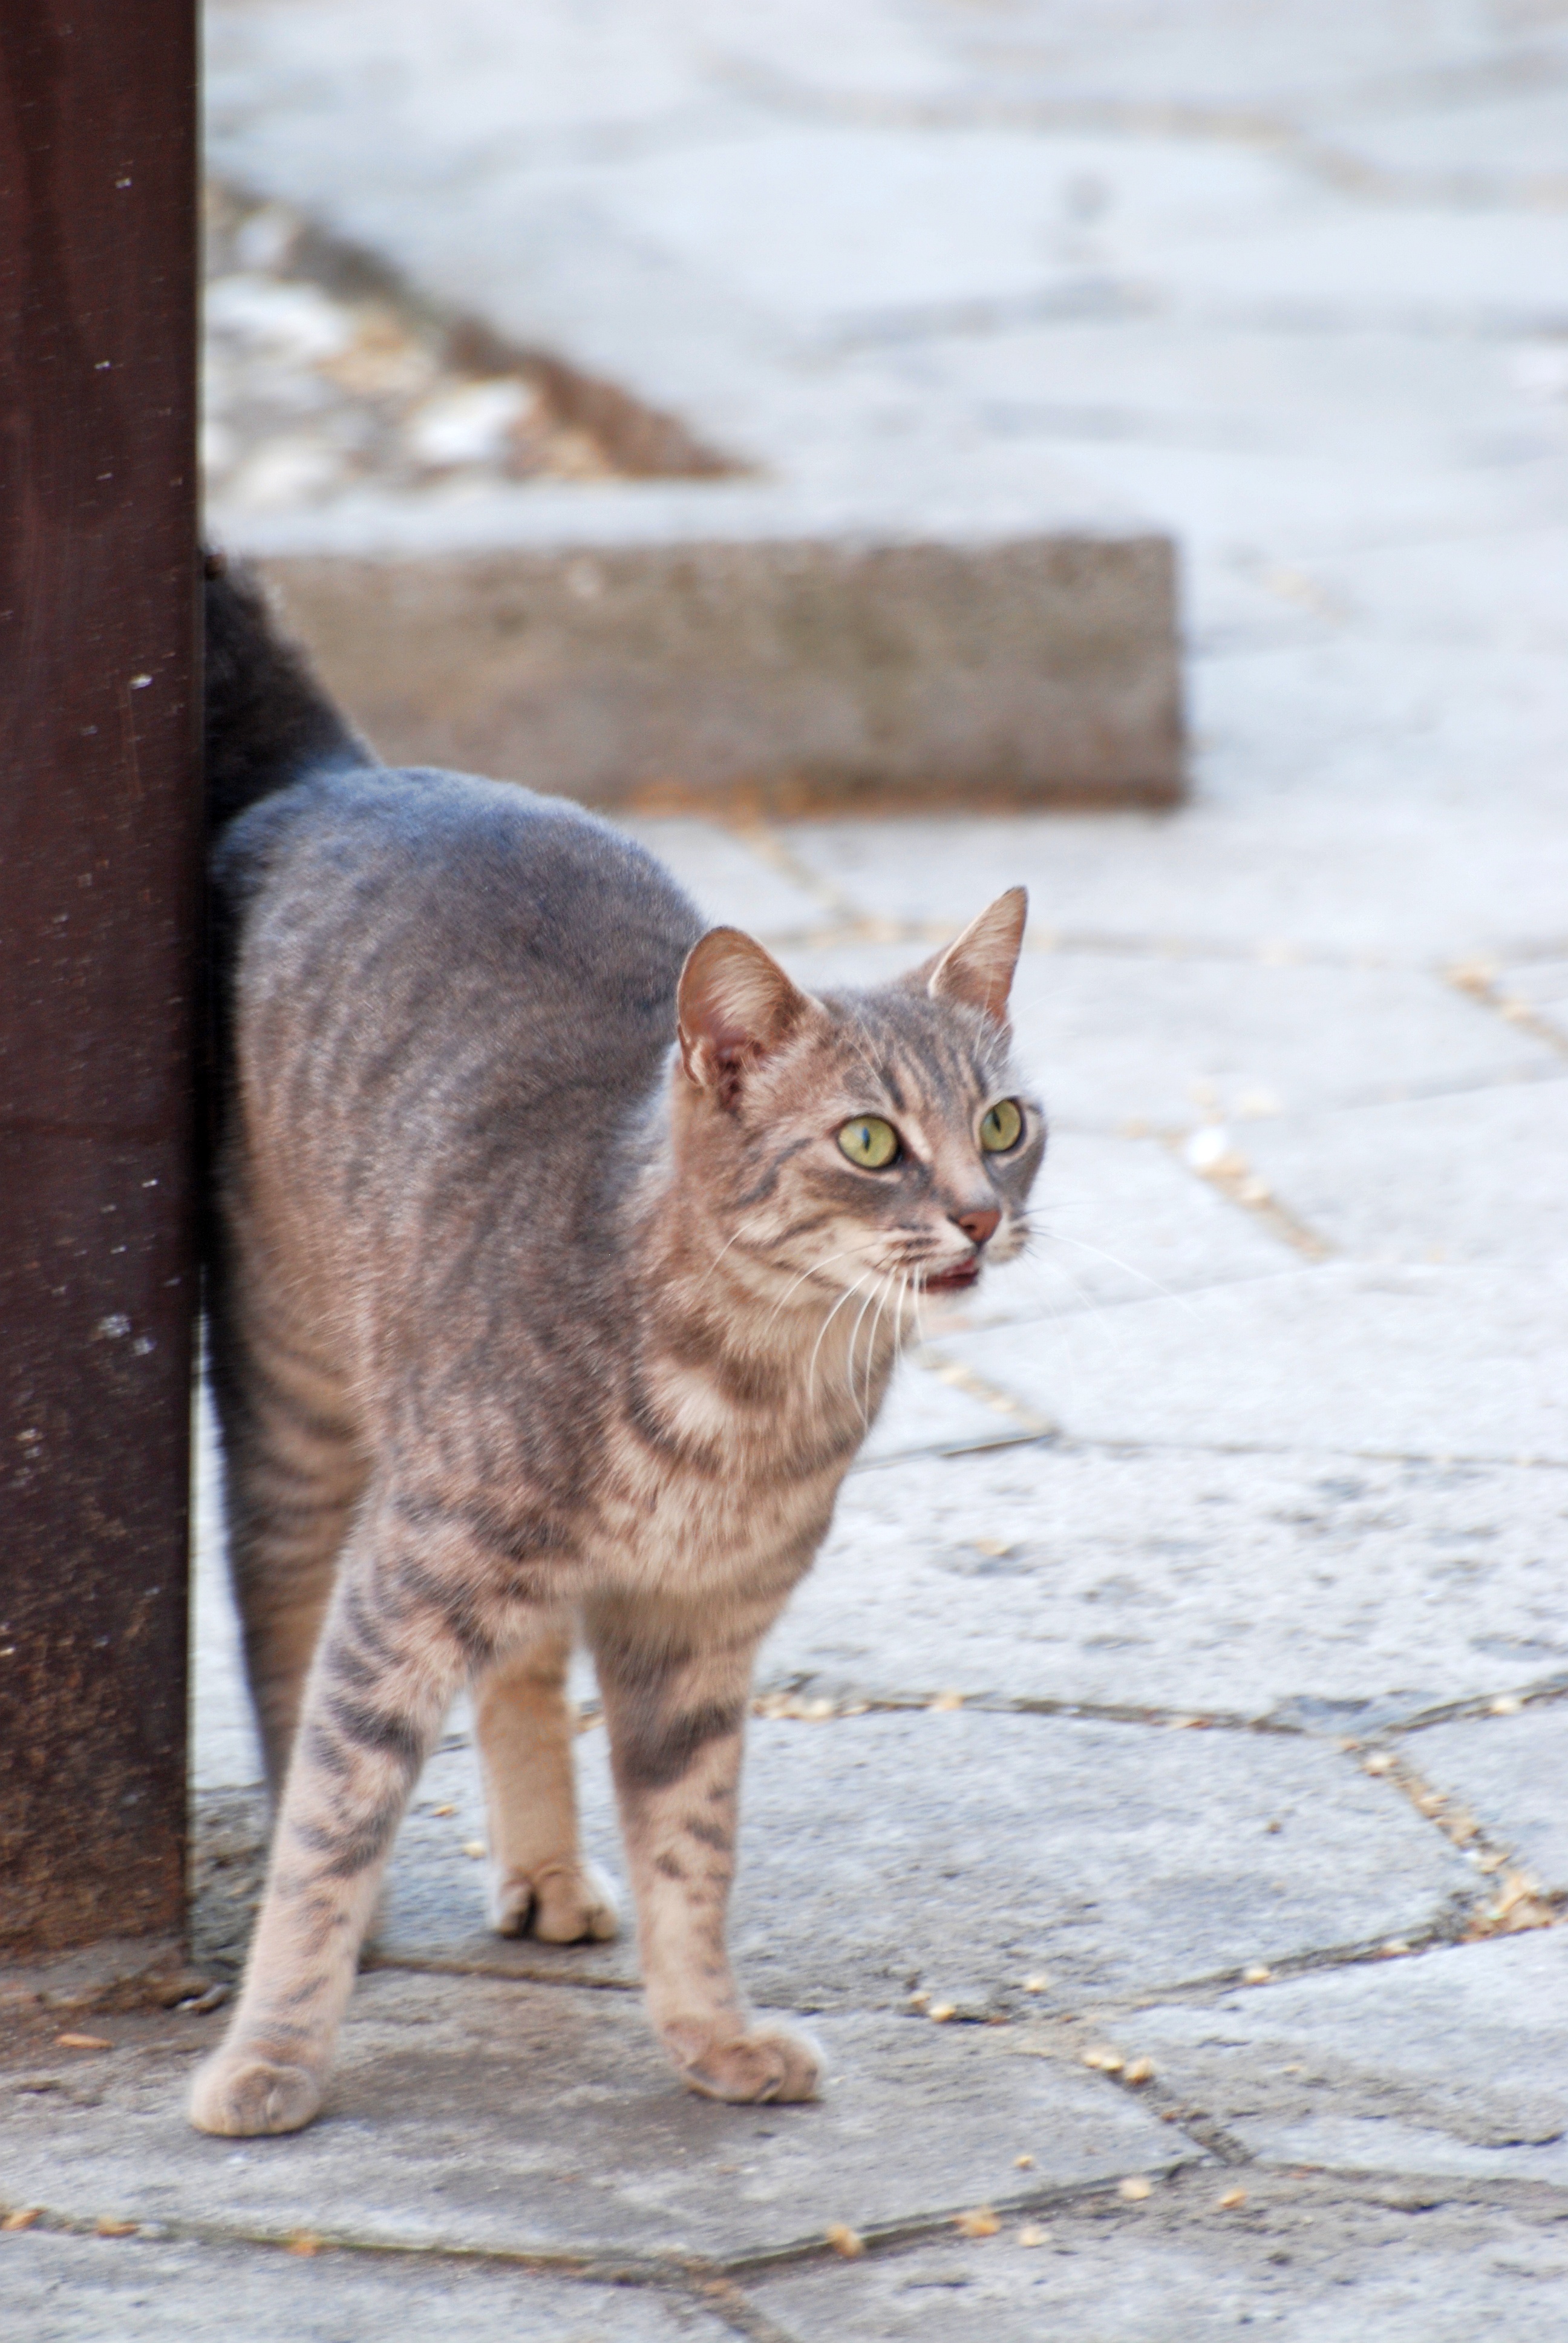
nature, dog, europe, pet, cat, mammal, nikon, fauna, pets, whiskers, dogs, cool image, animals, vertebrate, nikkor, d80, streetcats, 70300mm, nikond80, 70300mmf4556gvr, bulgaria, burgas, straycats, tabby cat, european shorthair, wild cat, small to medium sized cats, cat like mammal, domestic short haired cat